Ornithopsis

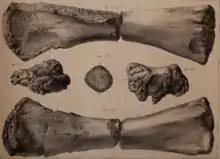
Humerus of "O. manseli"

As the holotype material of "Ornithopsis"/"Cetiosauriscus leedsii" was not considered diagnostic, the more complete specimen NHMUK PV R 3078 was referred to the new taxon "Cetiosauriscus stewarti", which was then designated as the type species of "Cetiosauriscus" as it contained the material Huene had originally named the new genus for. "Cetiosaurus leedsi" was then assigned to an intermediate member of Brachiosauridae, considered to be a proper species of "Ornithopsis", or an improper species of "Ornithopsis" that is an indeterminate eusauropod. "Ornithopsis greppini" was given the new genus name "Amanzia" in a 2020 redescription of the original material.